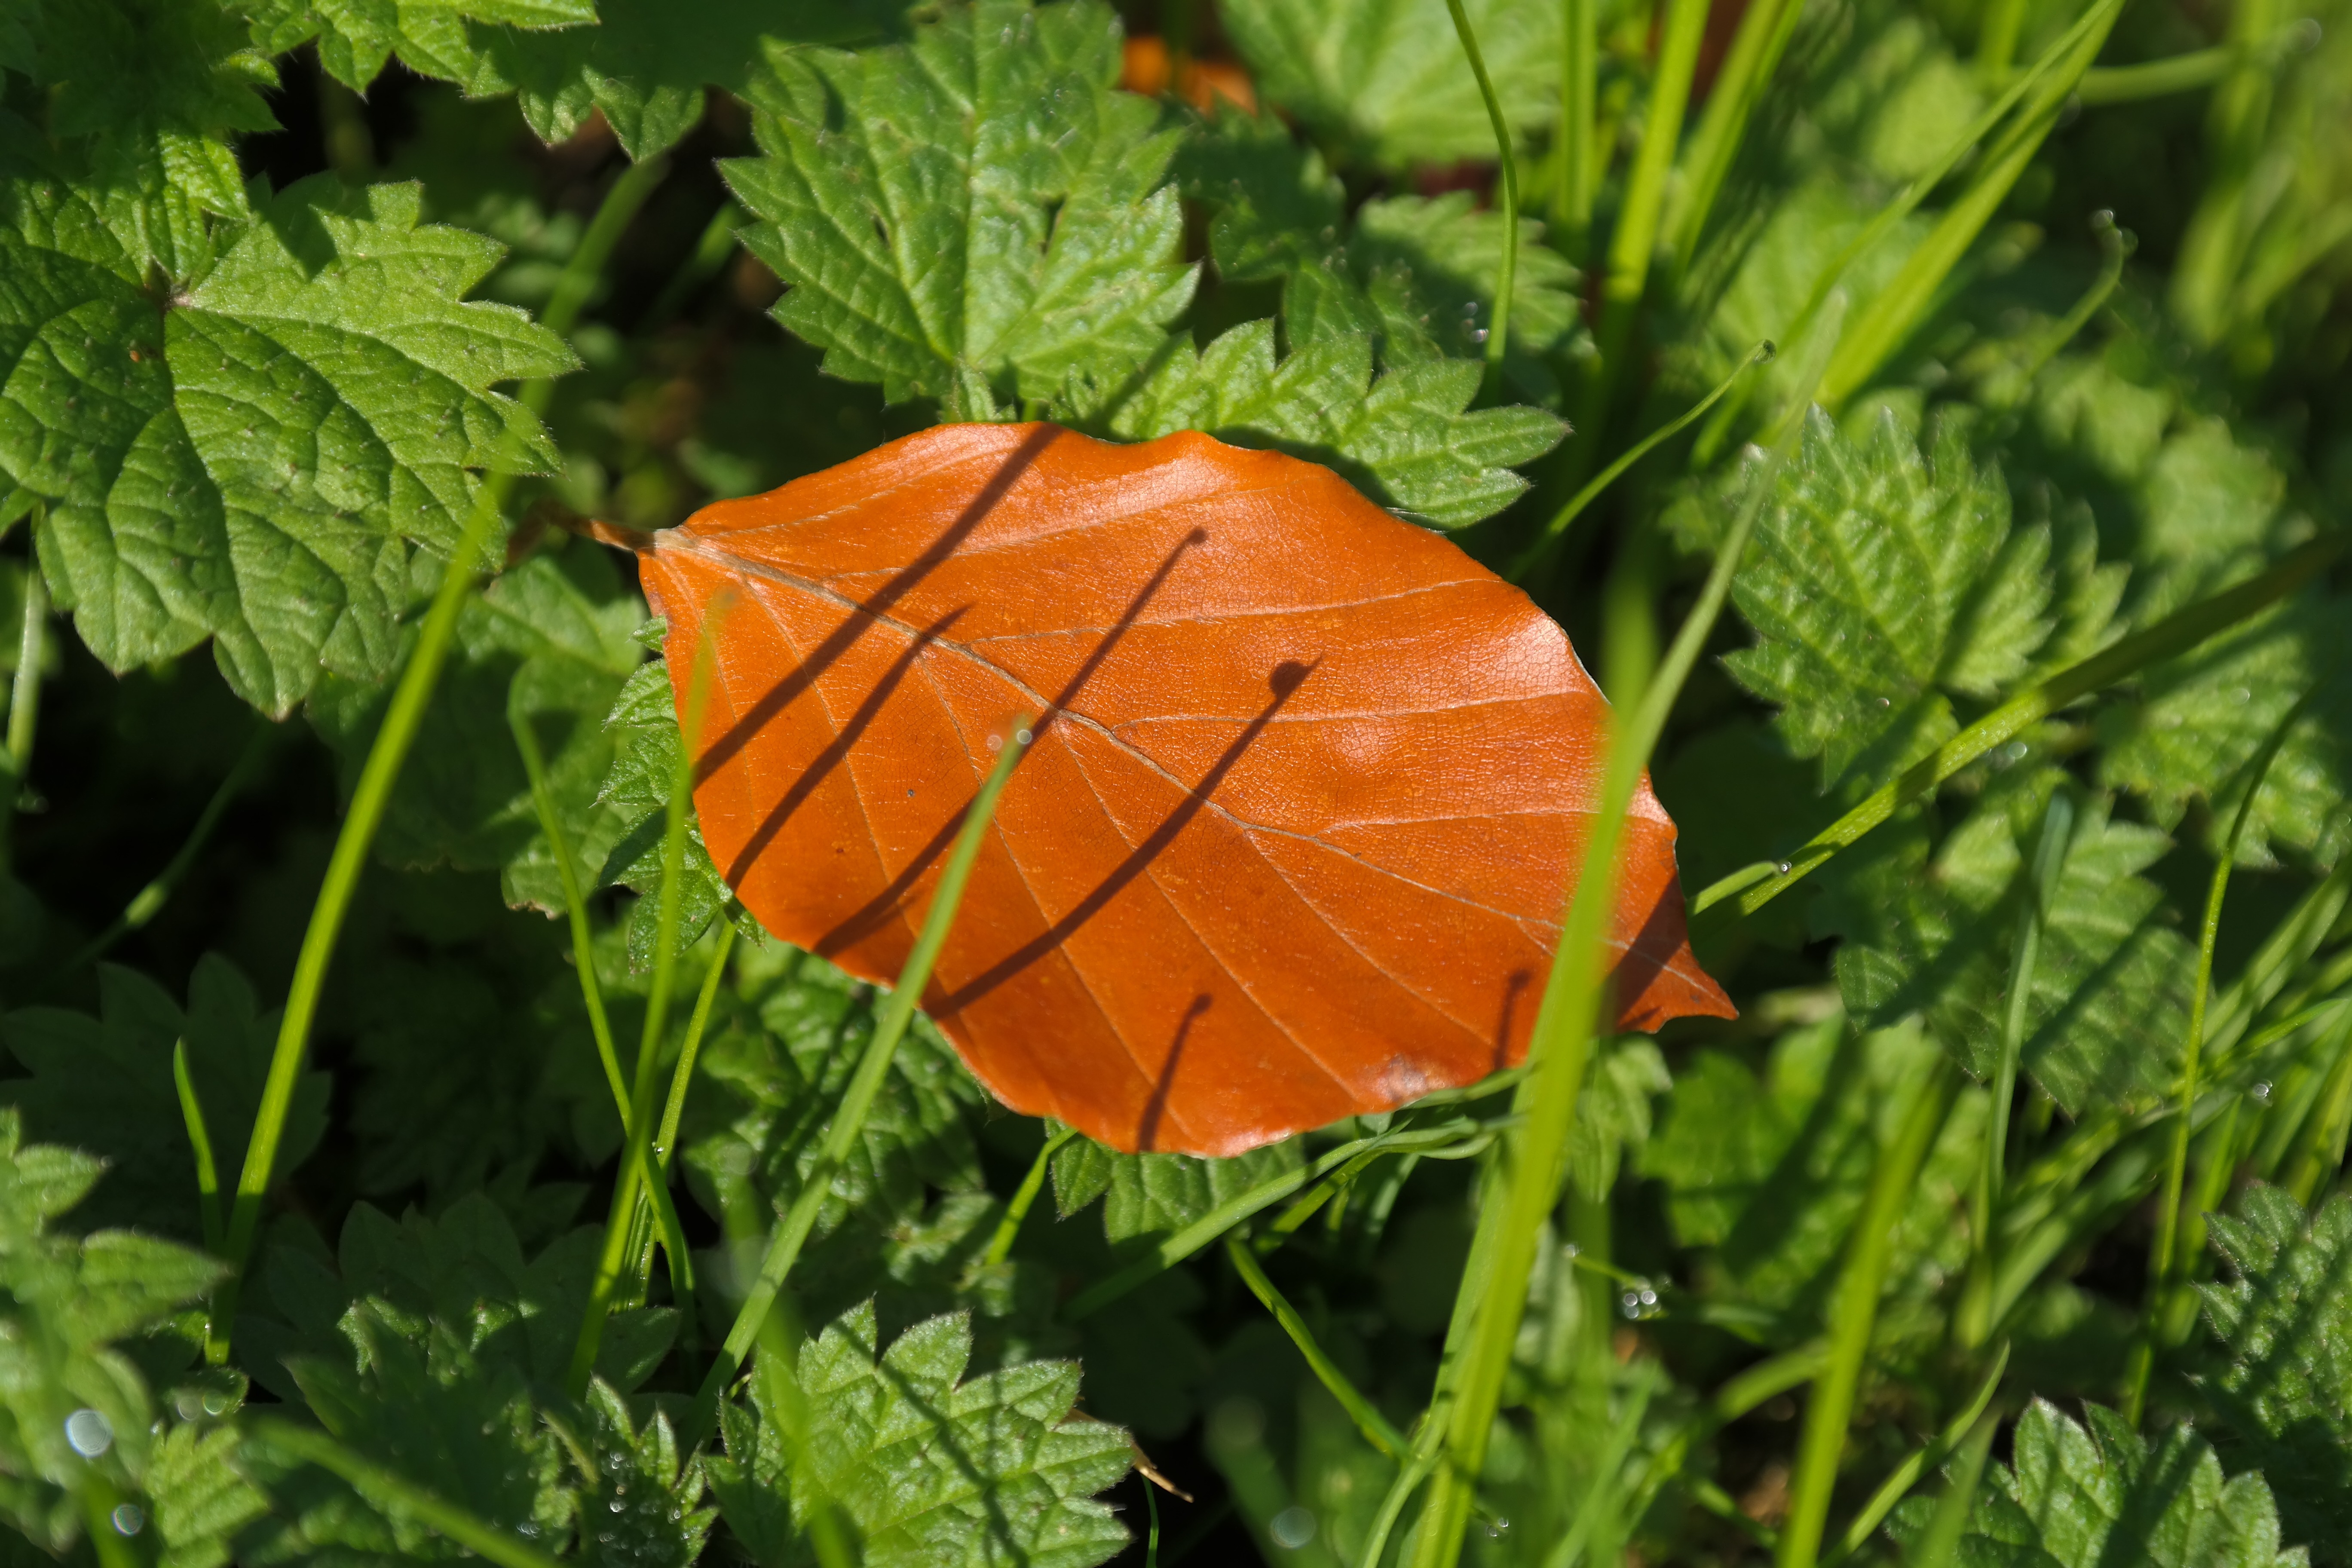
tree, nature, grass, plant, field, lawn, meadow, leaf, flower, green, produce, autumn, shadow, brown, botany, garden, flora, still life, wildflower, leaves, withered, fallen, poppy, fall color, beech, macro photography, flowering plant, fagus sylvatica, beech leaf, stinging nettles, fagus, annual plant, grass family, land plant, poppy family, red book